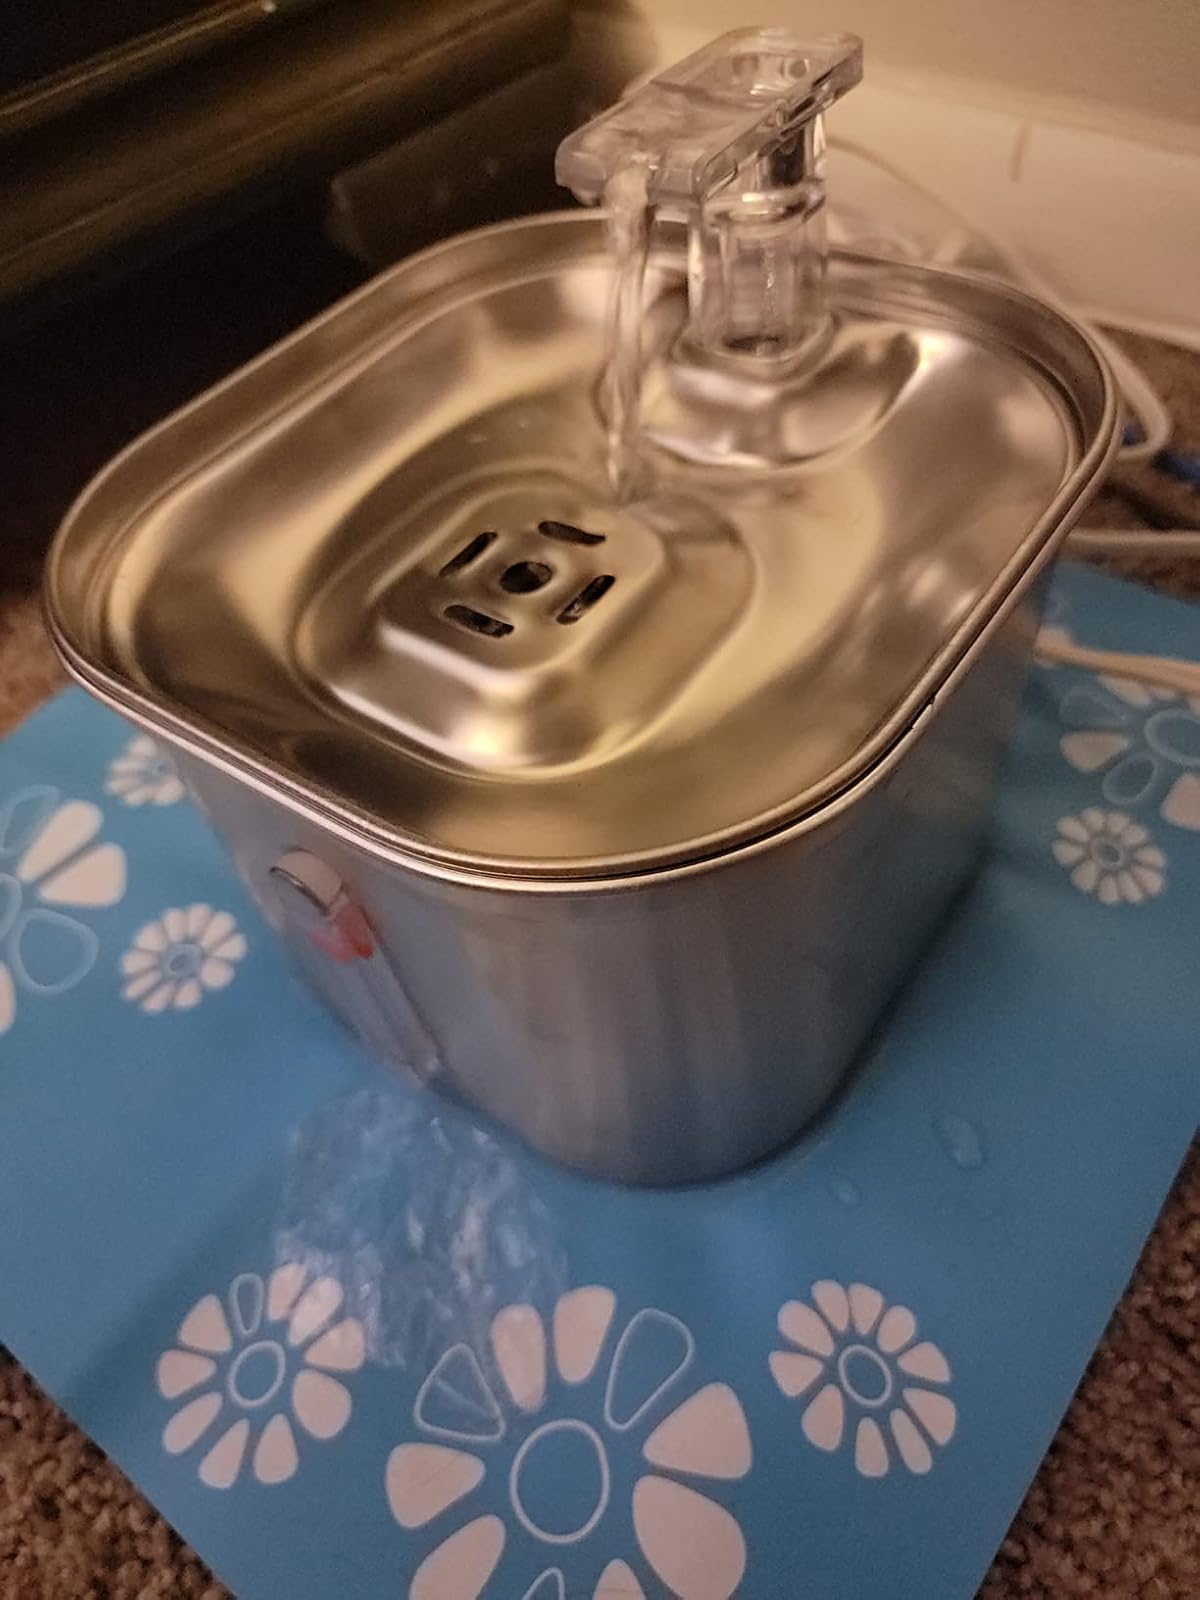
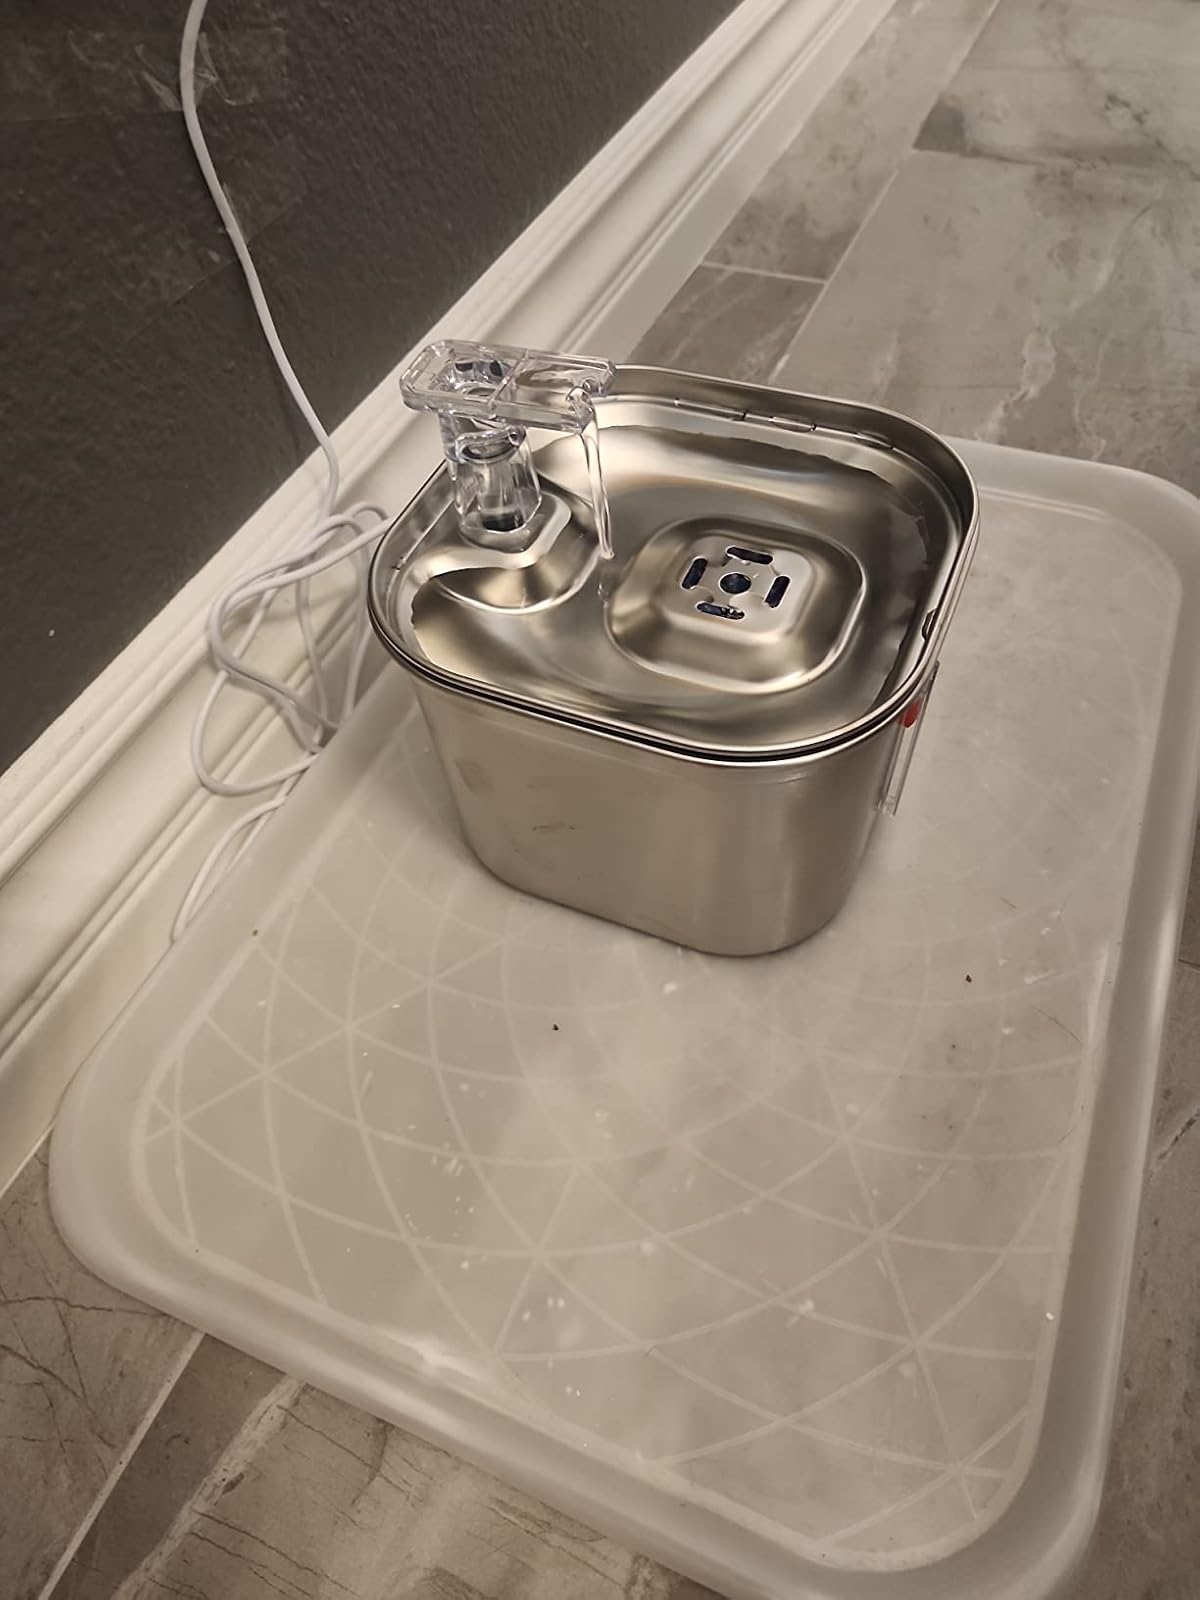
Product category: items_bowl
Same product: yes